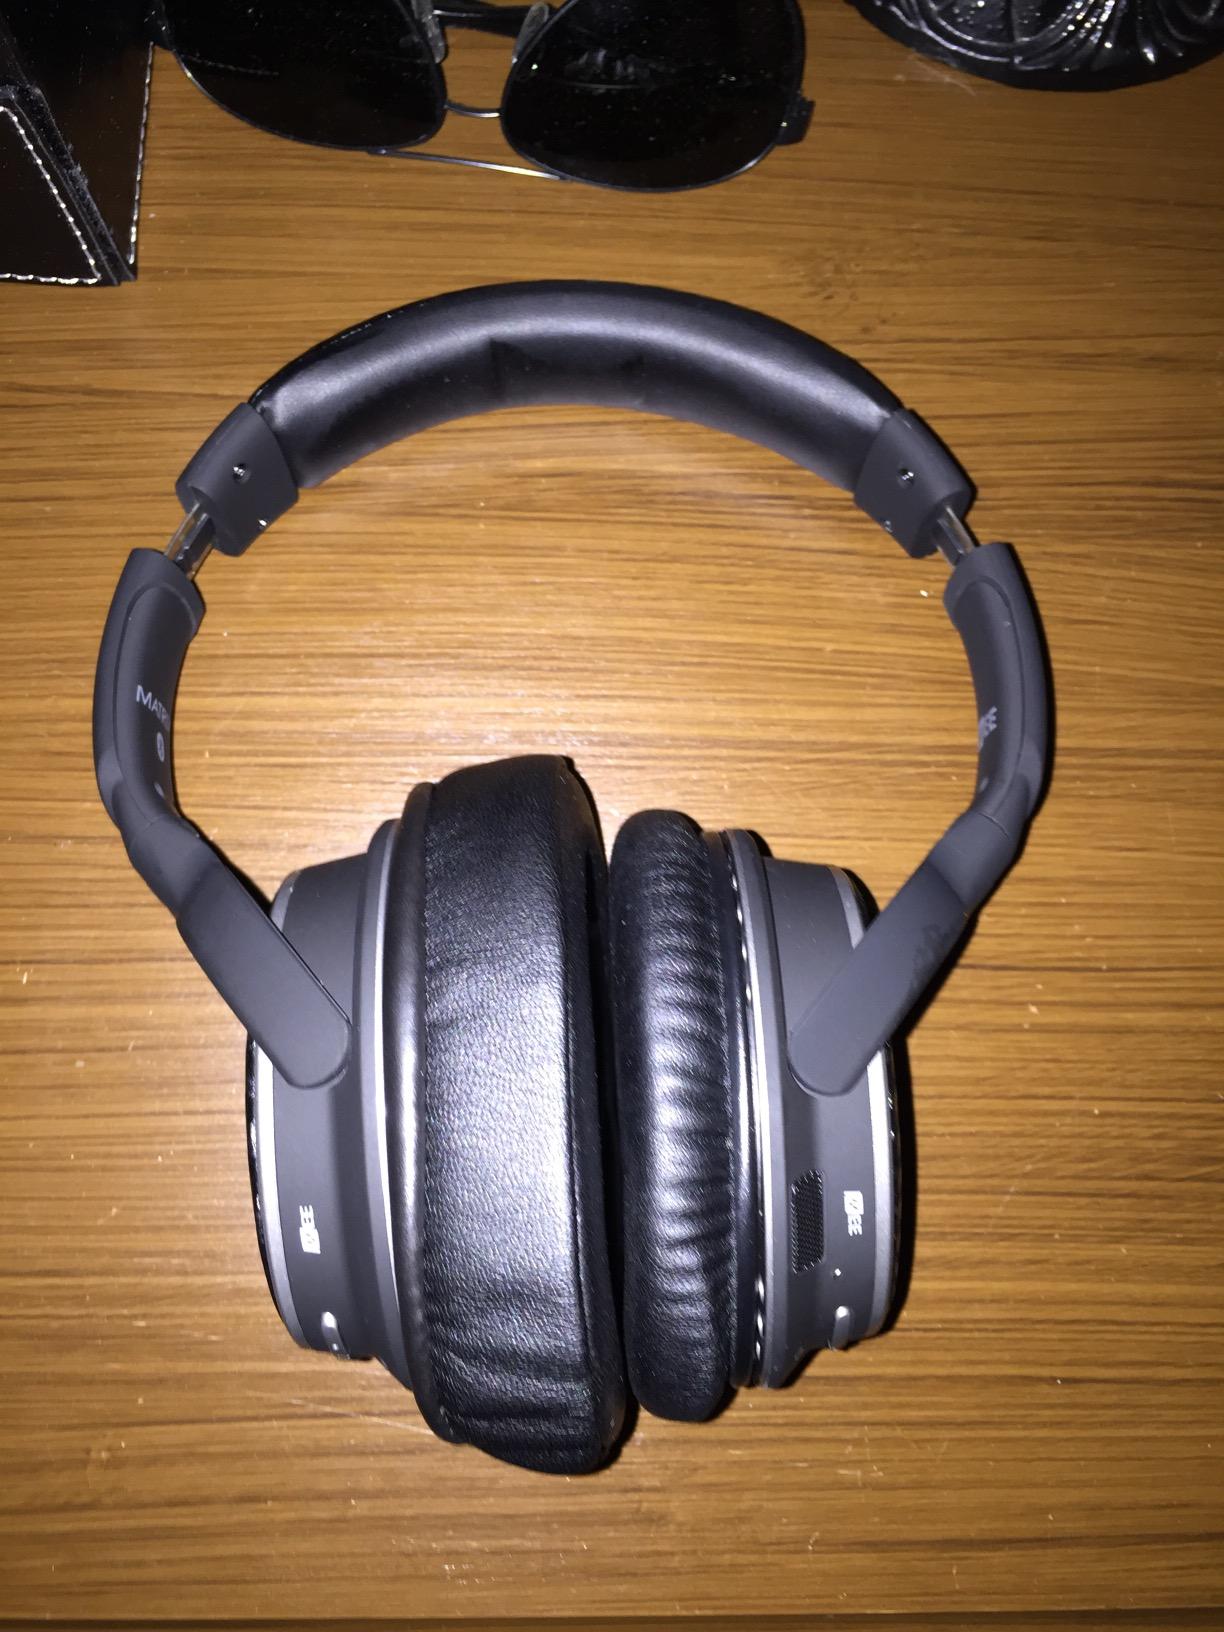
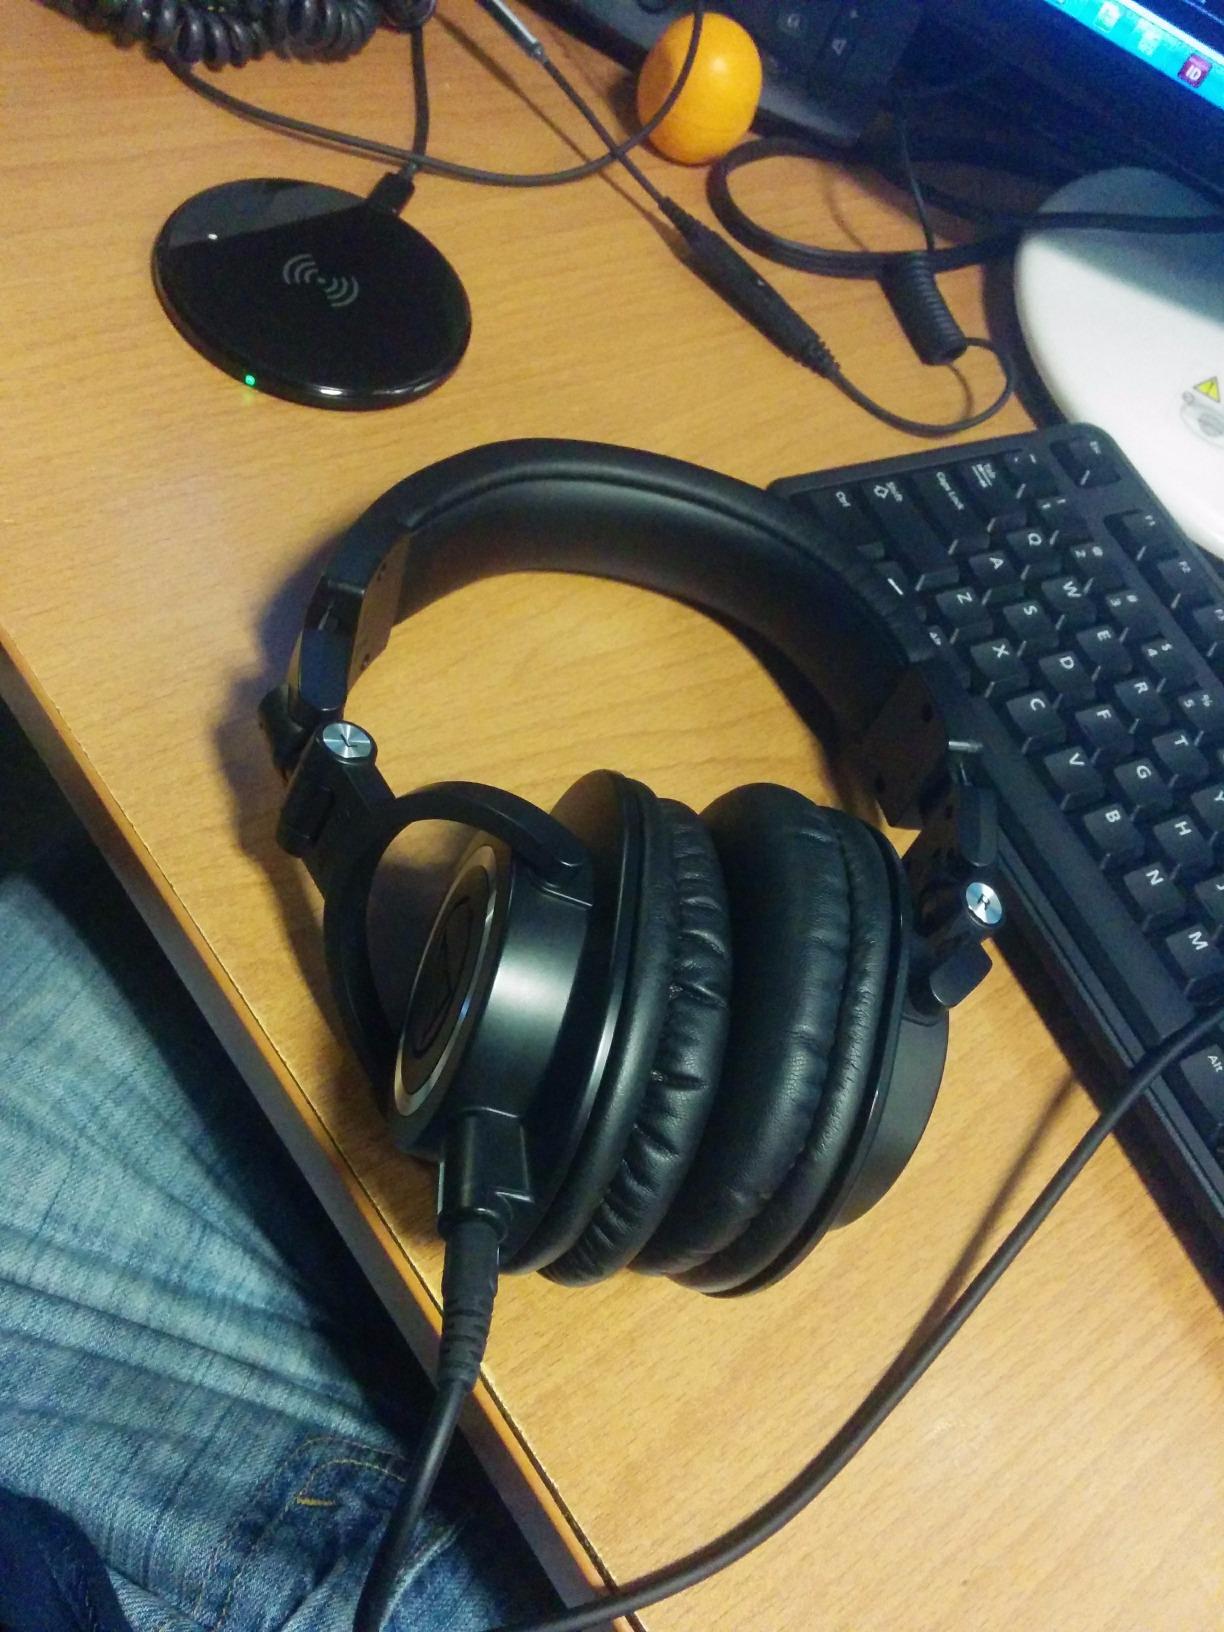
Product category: headphones
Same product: no